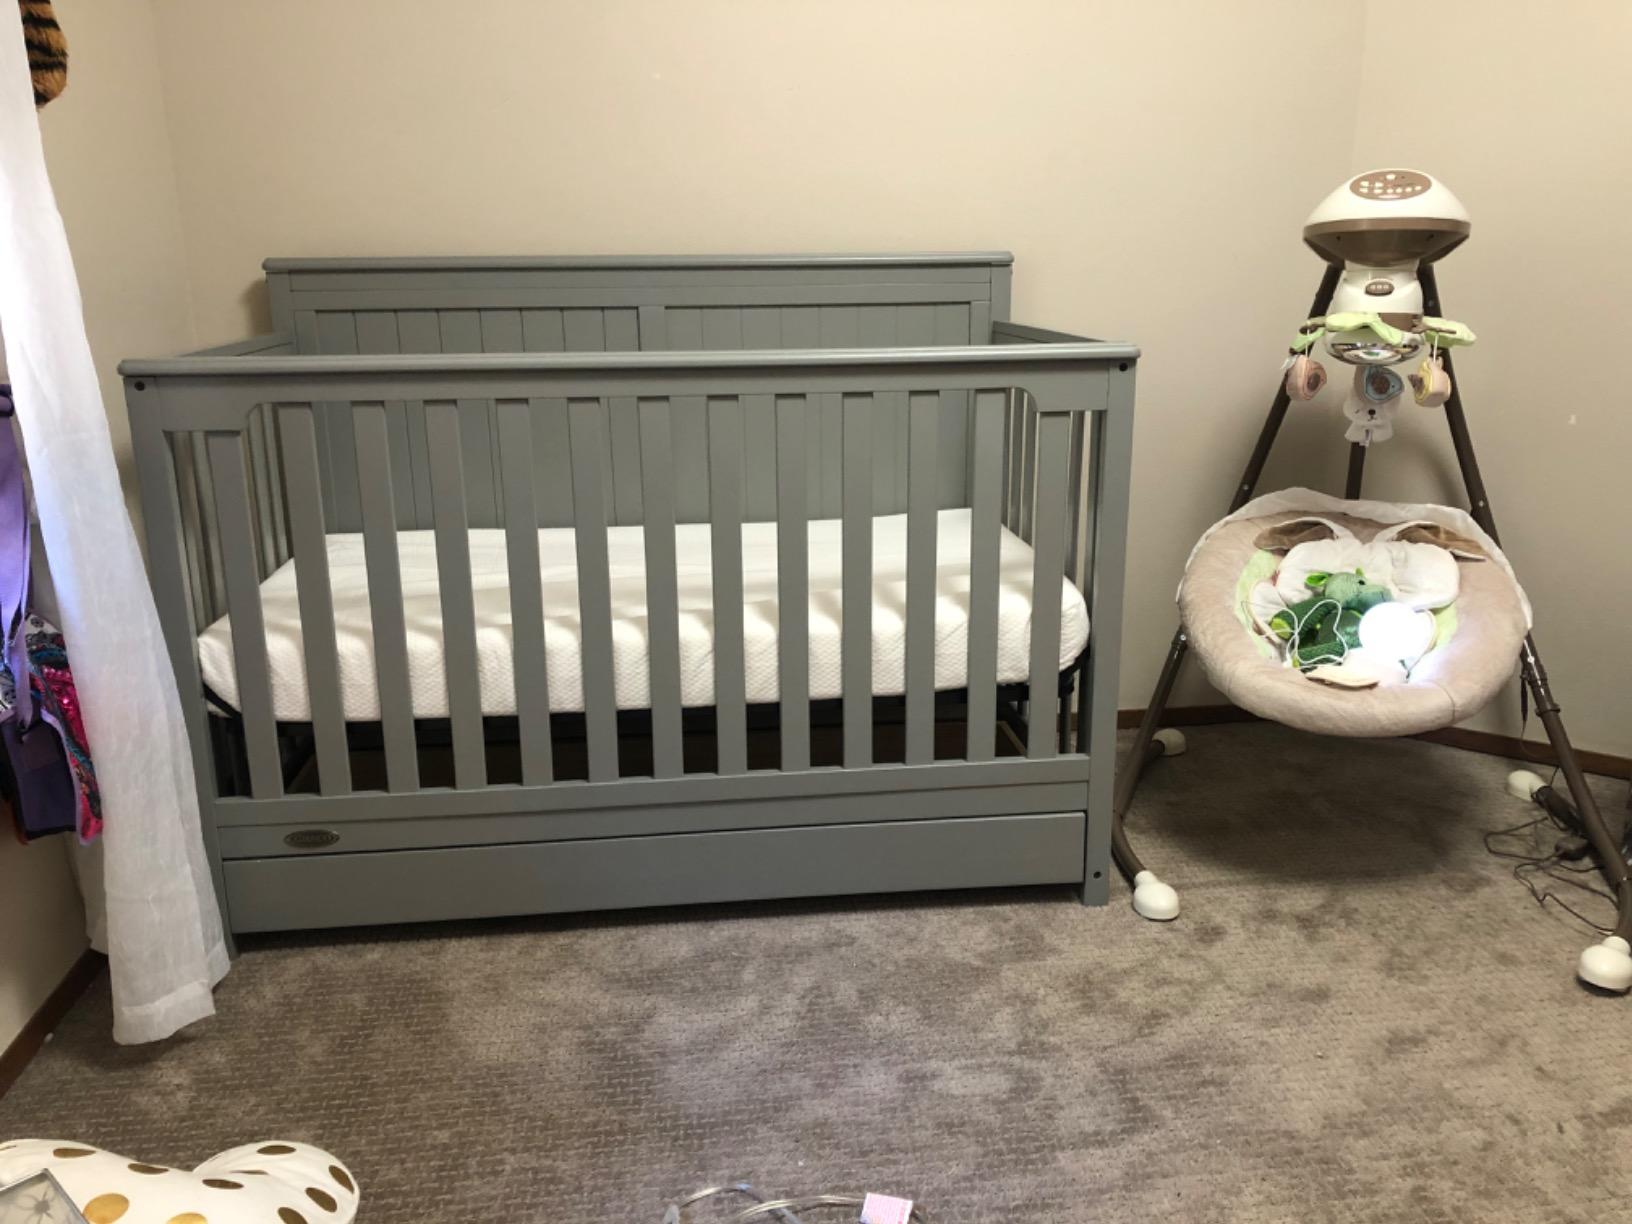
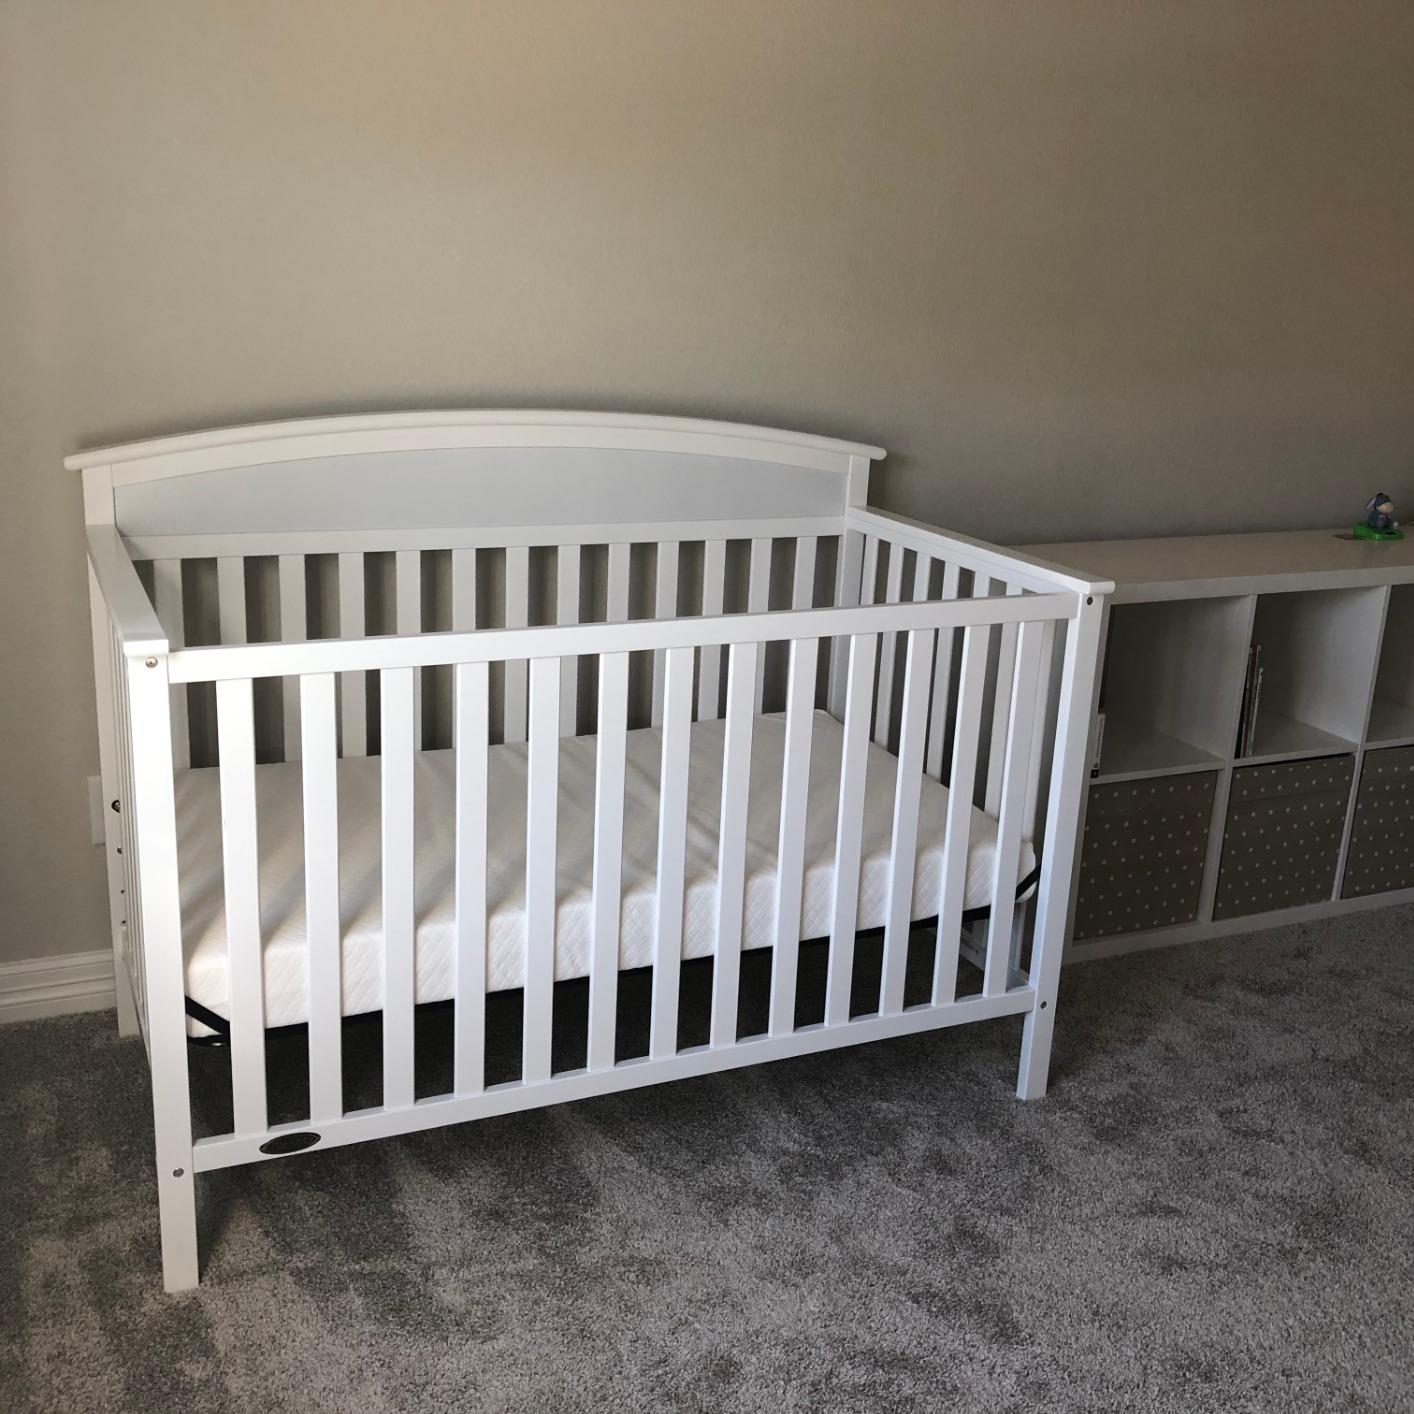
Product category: products_crib
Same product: no